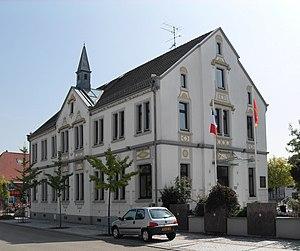
La mairie de Hésingue
Hésingue est une commune française de la banlieue de Bâle, située dans le département du Haut-Rhin, en région Grand Est.